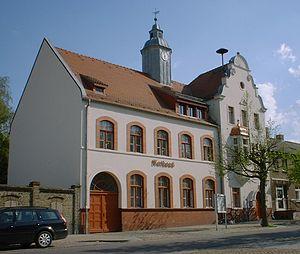
Ketzin/Havel est une petite ville de l'arrondissement du Pays de la Havel dans le Brandebourg en Allemagne. Elle comptait 6530 habitants au 31 décembre 2019.